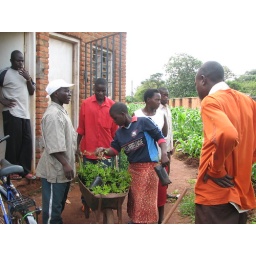
Matison is standing in the door to our office, everyone's getting assembled